Escape Plan (video game)

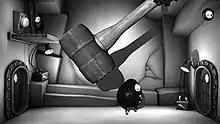
Players control two characters, Lil and Laarg (centre). One of Bakuki's minions can also be seen in this image (top left).

In "Escape Plan", the player controls two characters, Lil and Laarg, through a series of booby-trapped rooms using the PlayStation Vita's front and rear multitouch panels and motion controls. The gesture-based control system requires players to trace paths for the characters and tap obstacles to move them out of the way and clear a path for them. Traps range from a single brick lying on the floor to enormous rotating fan blades. Failure to guide Lil and Laarg to safety usually results in a gruesome death.